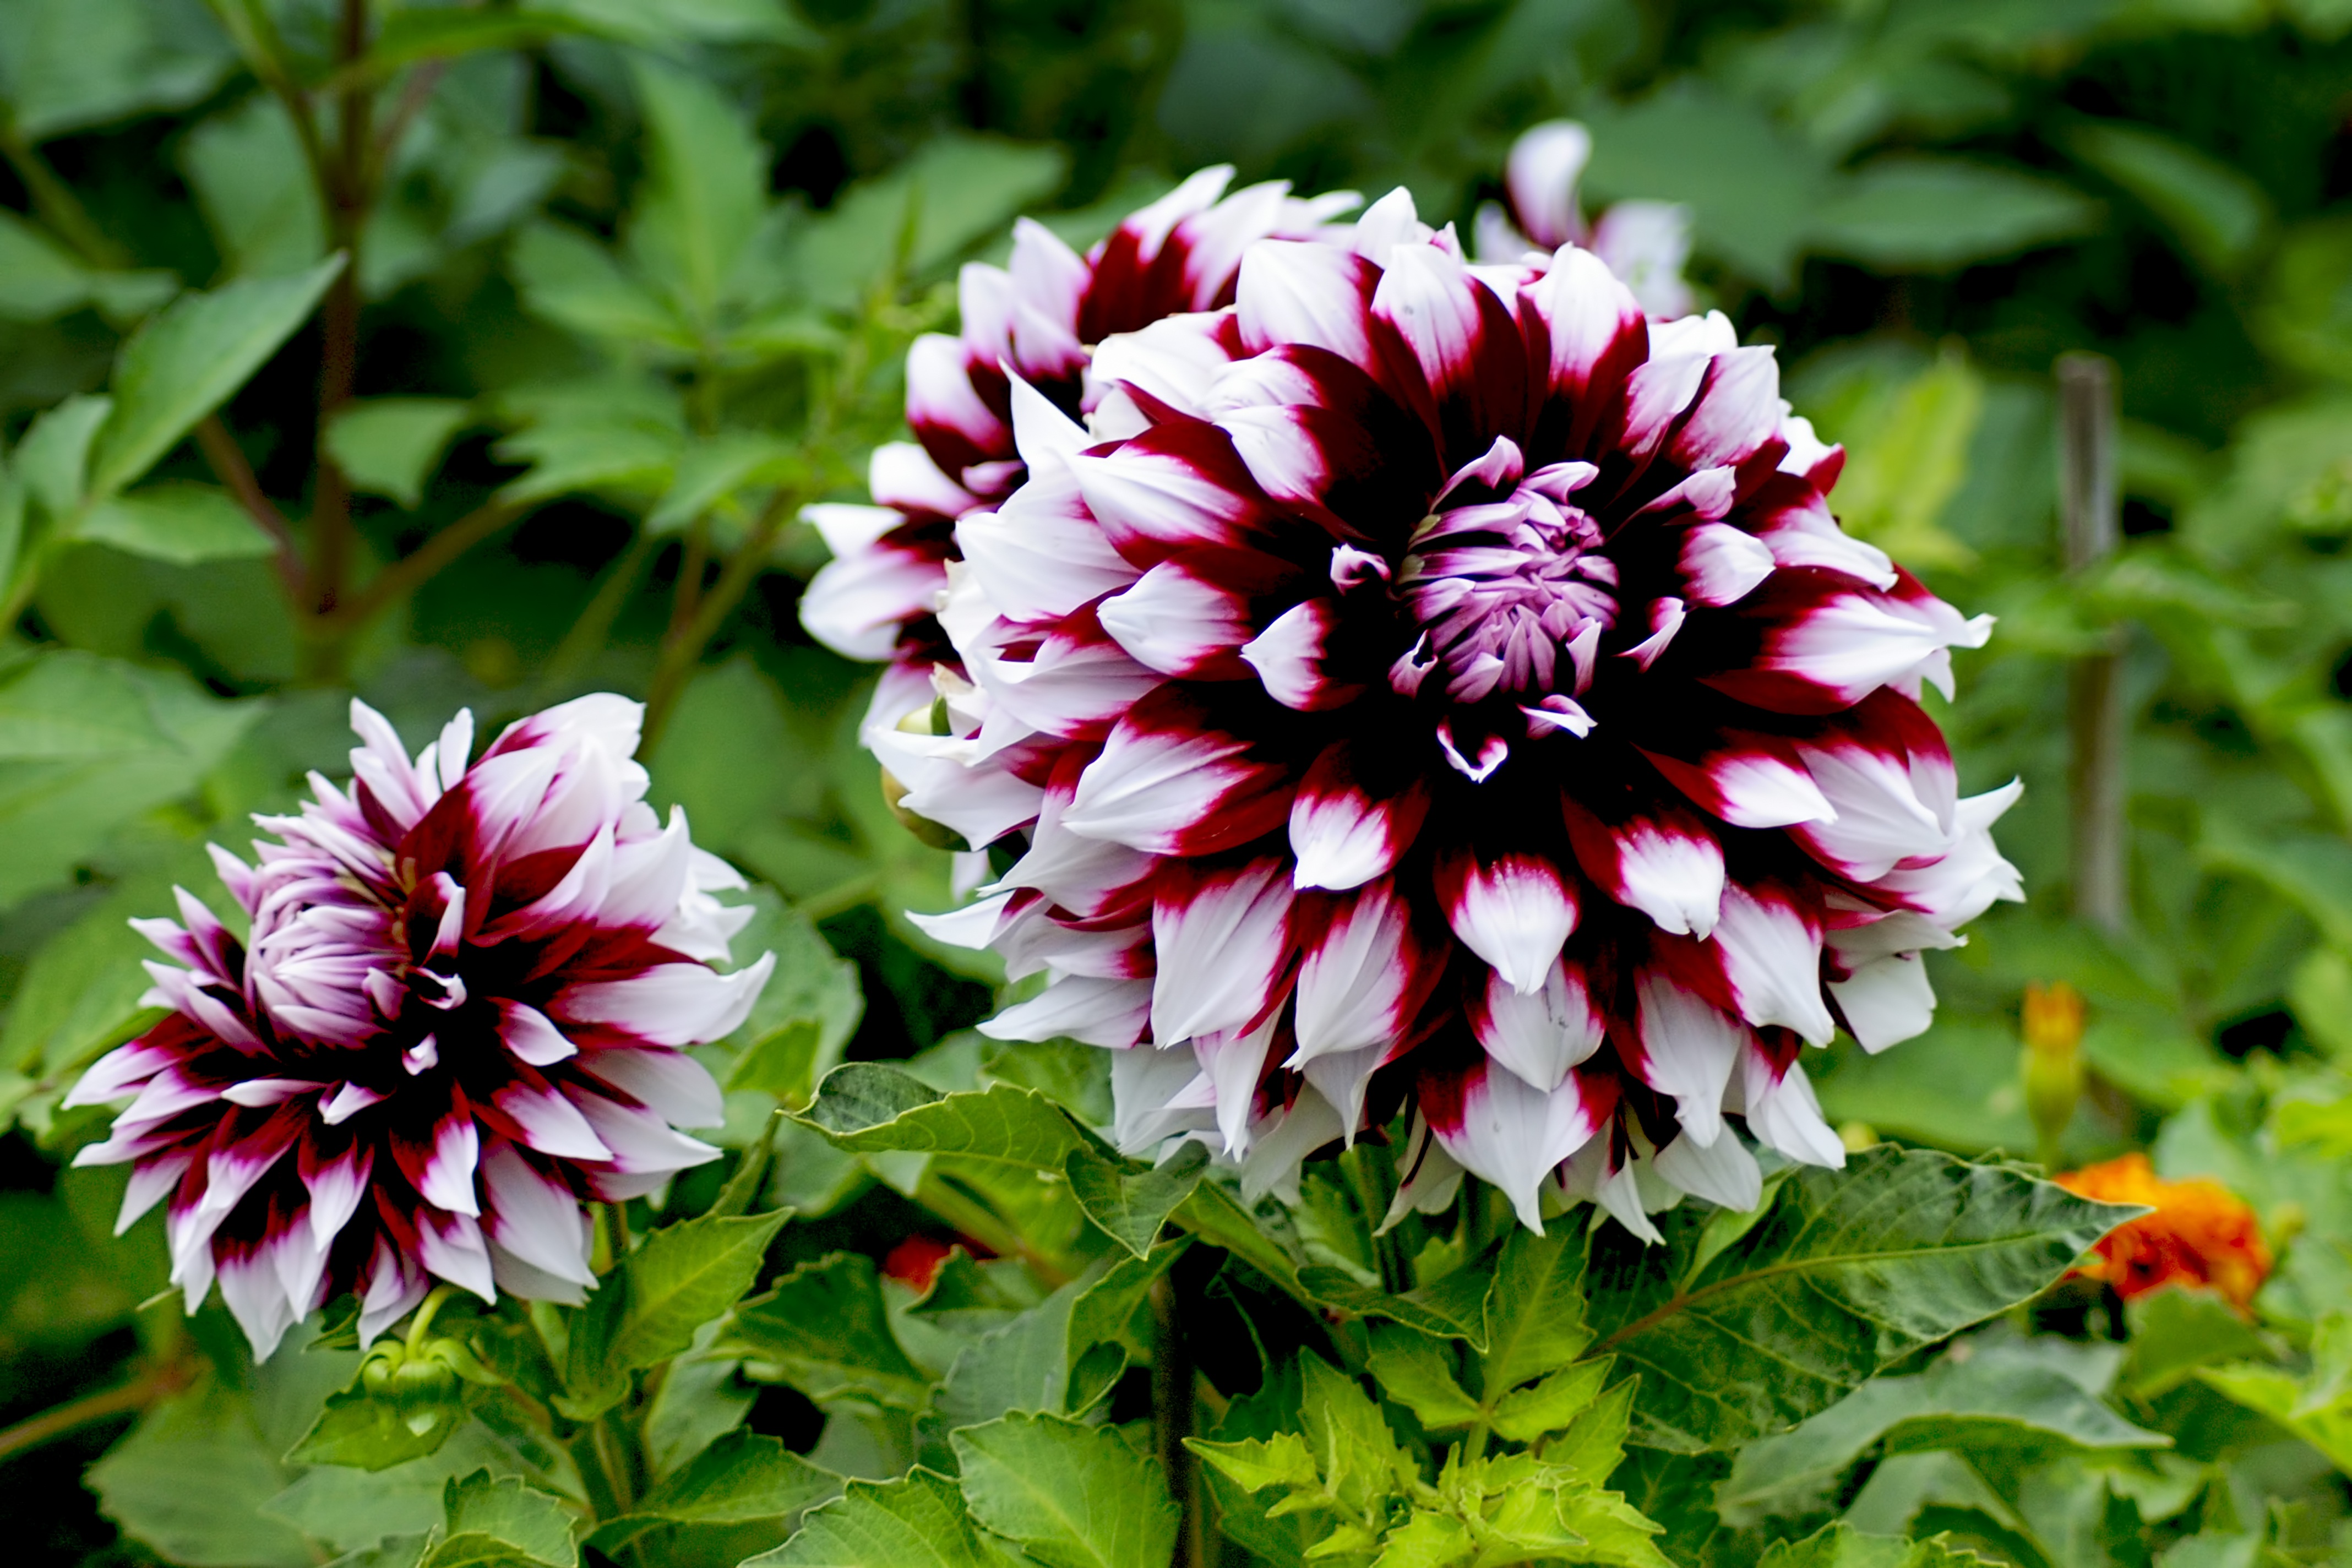
blossom, plant, flower, petal, bloom, autumn, botany, flora, dahlia, dahlia garden, composites, flowering plant, daisy family, pink white, asterales, annual plant, land plant, autumn dahlias